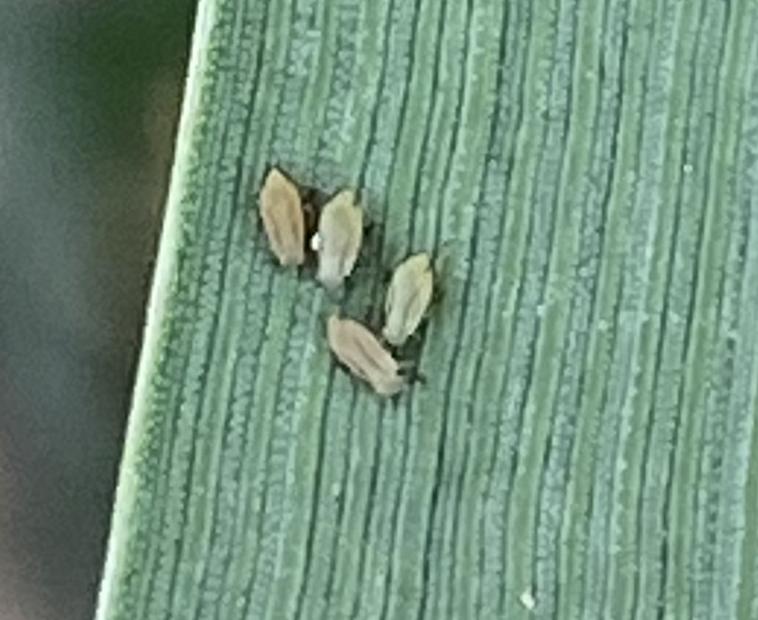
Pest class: english_grain_aphid